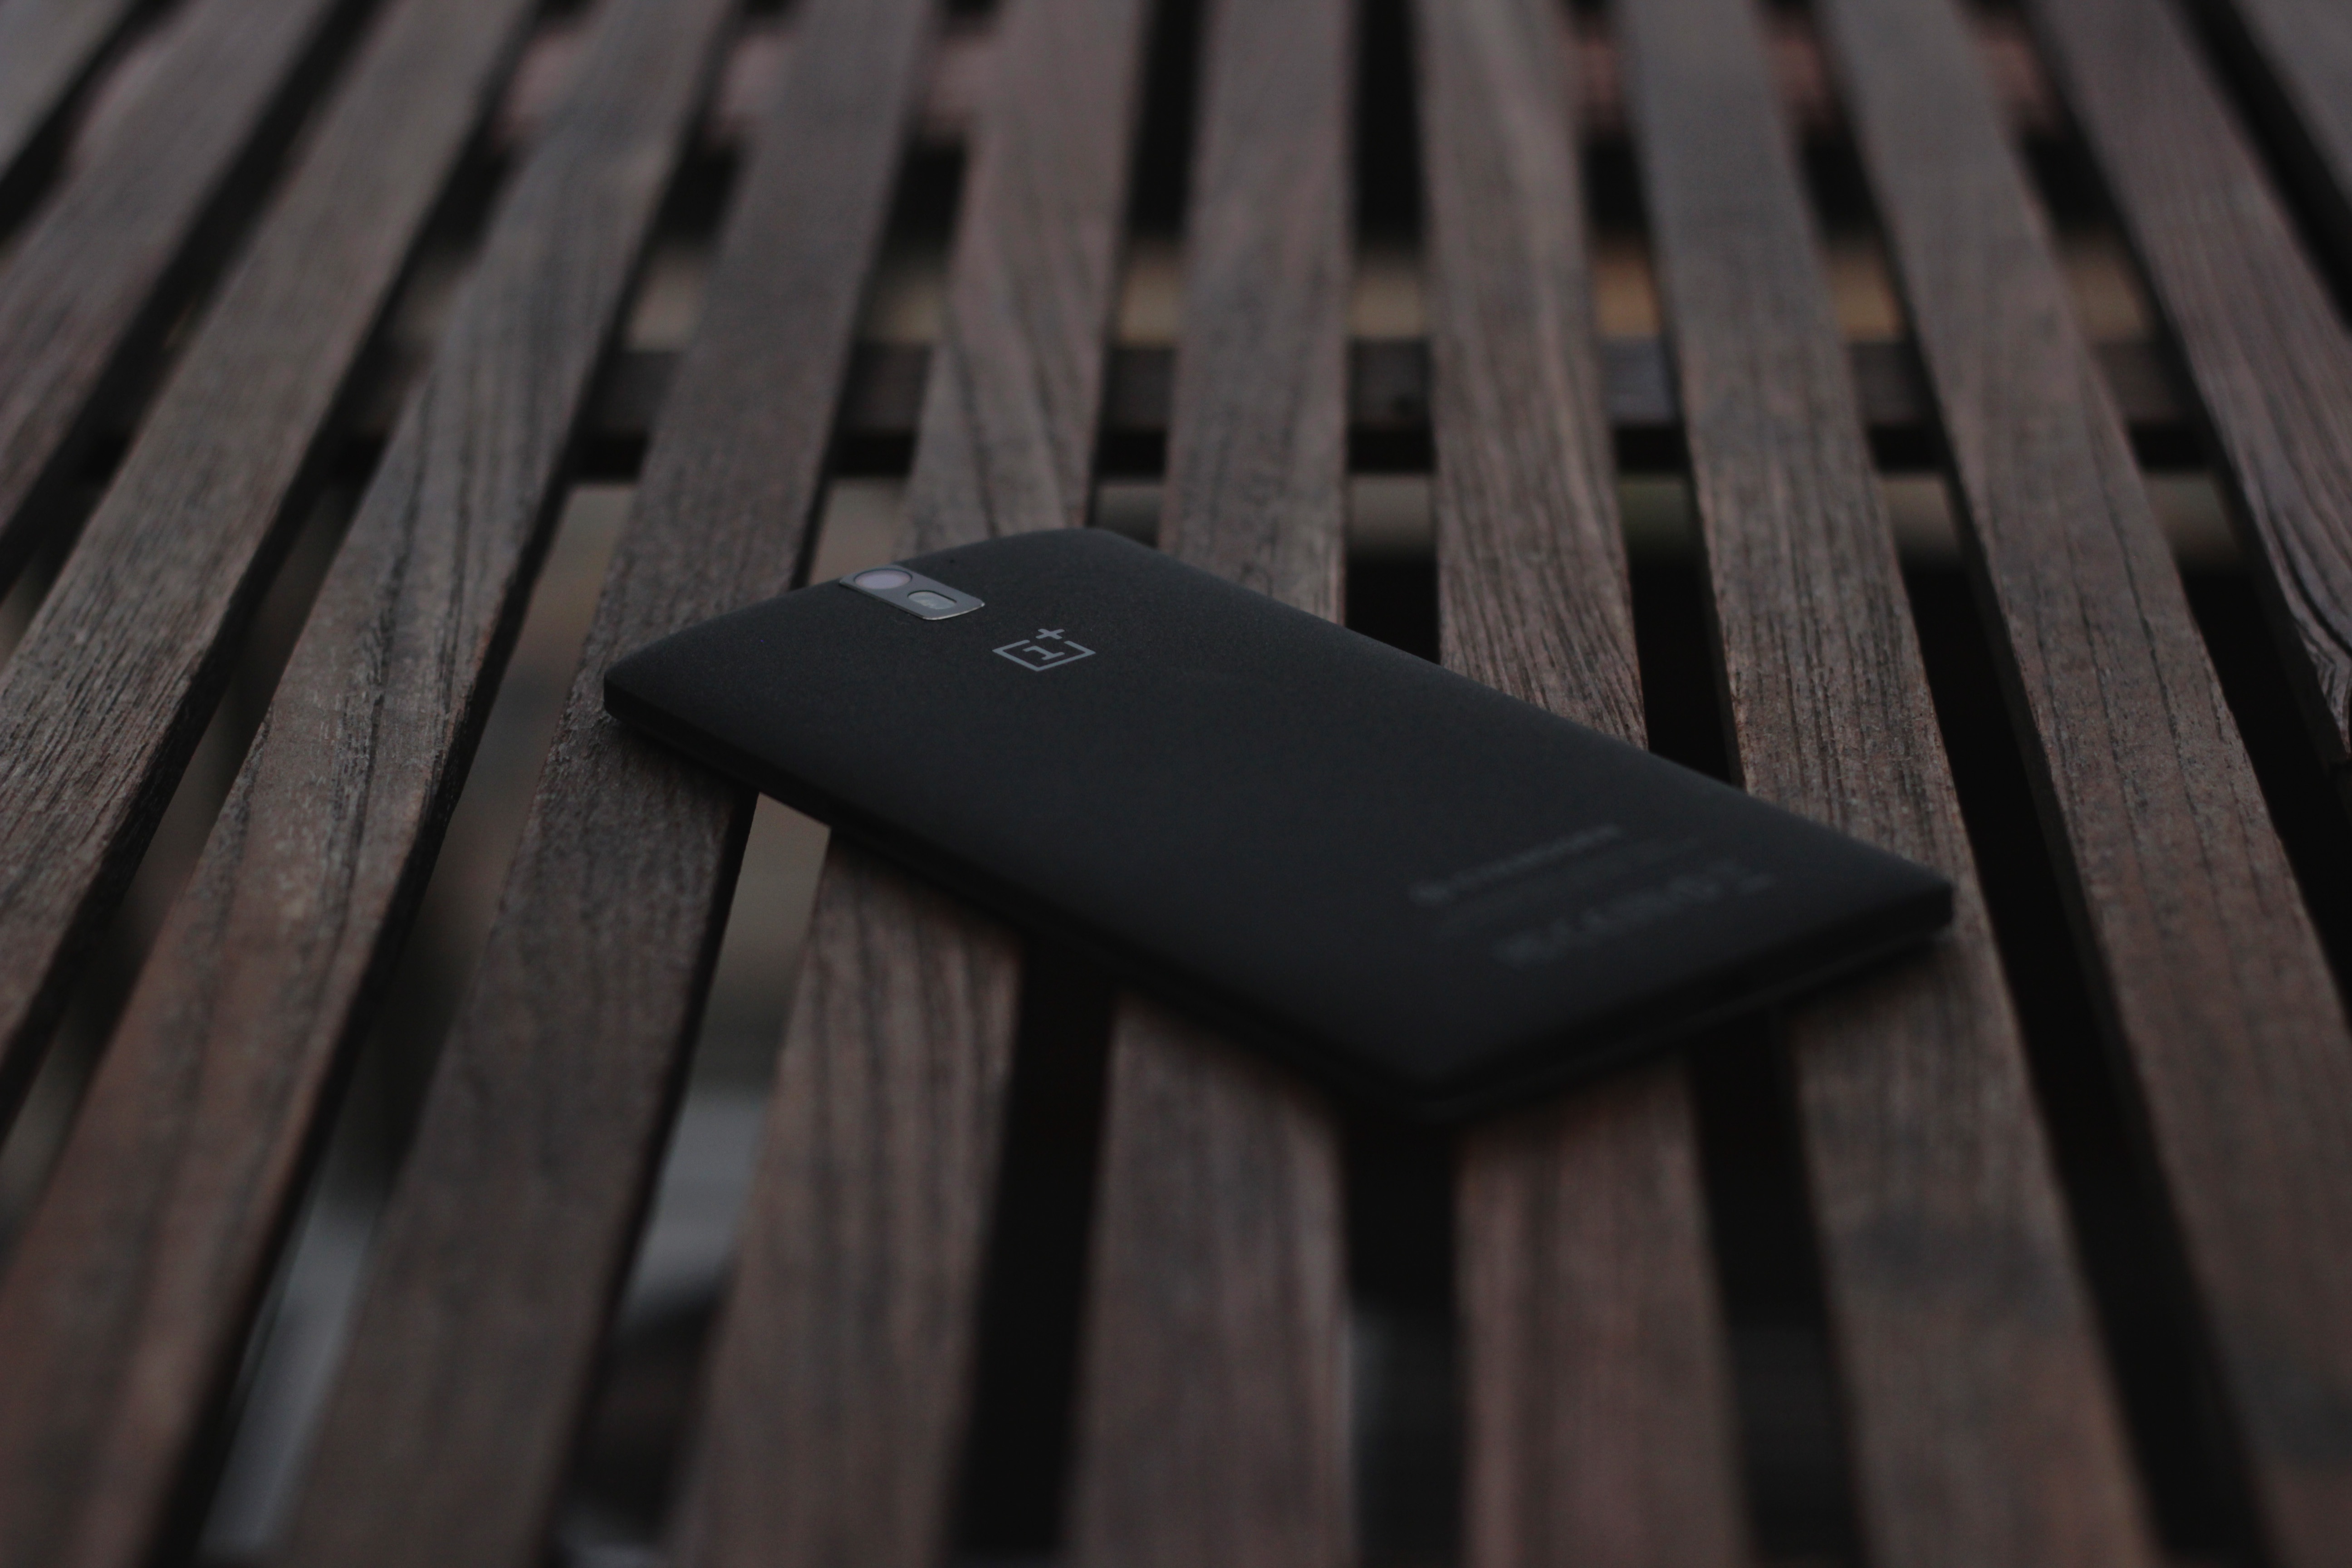
smartphone, mobile, wing, wood, technology, internet, phone, communication, black, close up, brand, network, branding, oneplus